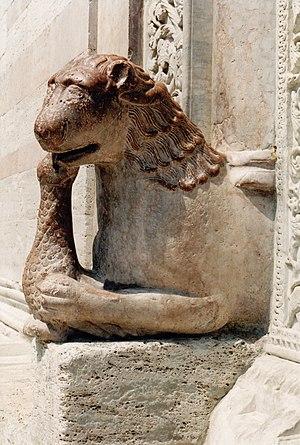
Italie - Ombrie - Cathédrale de Foligno
La cathédrale Saint-Félicien est un édifice religieux du XIIᵉ siècle qui est le siège du diocèse de Foligno, en Ombrie.